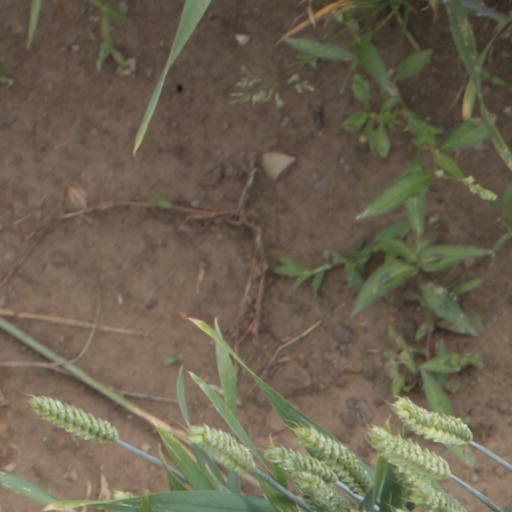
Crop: wheat